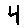
Label: 4